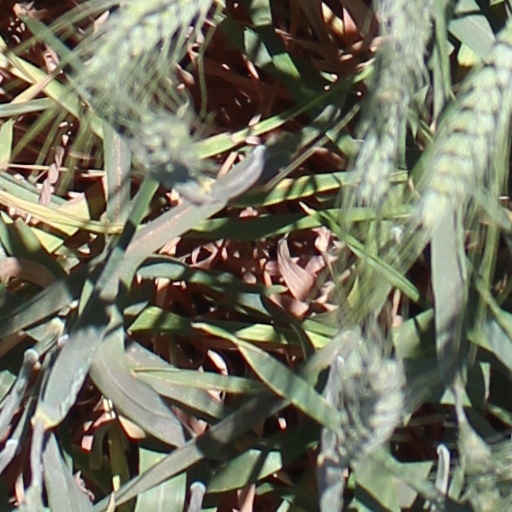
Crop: wheat